Near Caves

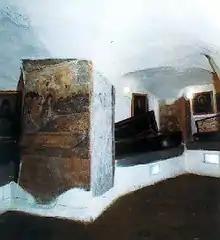
A monk's underground cell, seen with icons and other items.

The Near Caves or the Caves of Saint Anthony ("Blyzhni pechery"; , "Blizhnie peschery") are historic caves and a network of tunnels of the medieval cave monastery of Kyiv Pechersk Lavra in Kyiv, the capital of Ukraine. The Near Caves have a total length of 383 metres and are 5 to 20 metres deep.